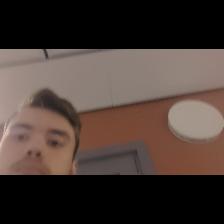
Label: Human